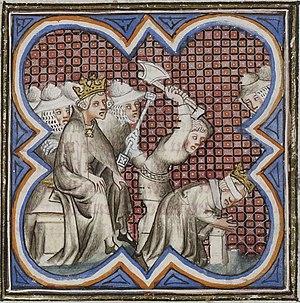
Pierre le Cruel décapité sur ordre du roi Henri II de Castille. Enluminure des Grandes Chroniques de France, XIVe siècle. Paris, BnF, département des Manuscrits, Français 2813.
Pierre Iᵉʳ de Castille, né le 30 août 1334 à Burgos et mort le 23 mars 1369 à Montiel, est le seul fils légitime du roi Alphonse XI et de Marie-Constance de Portugal, connu comme Pierre le Cruel — mais également pour certains comme Pierre le Justicier. Il fut roi de Castille et León de 1350 à 1369.
La première guerre civile de Castille a opposé les partisans de Pierre Iᵉʳ de Castille, dit Pierre le Cruel, à ceux d'Henri de Trastamare son demi-frère.
Charles II de Navarre, dit « Charles le Mauvais » est roi de Navarre de 1349 à 1387 et comte d'Évreux de 1343 à 1378. Il est le fils de Philippe III de Navarre et de Jeanne II, fille du roi de France et de Navarre, Louis X le Hutin.